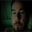
Label: man